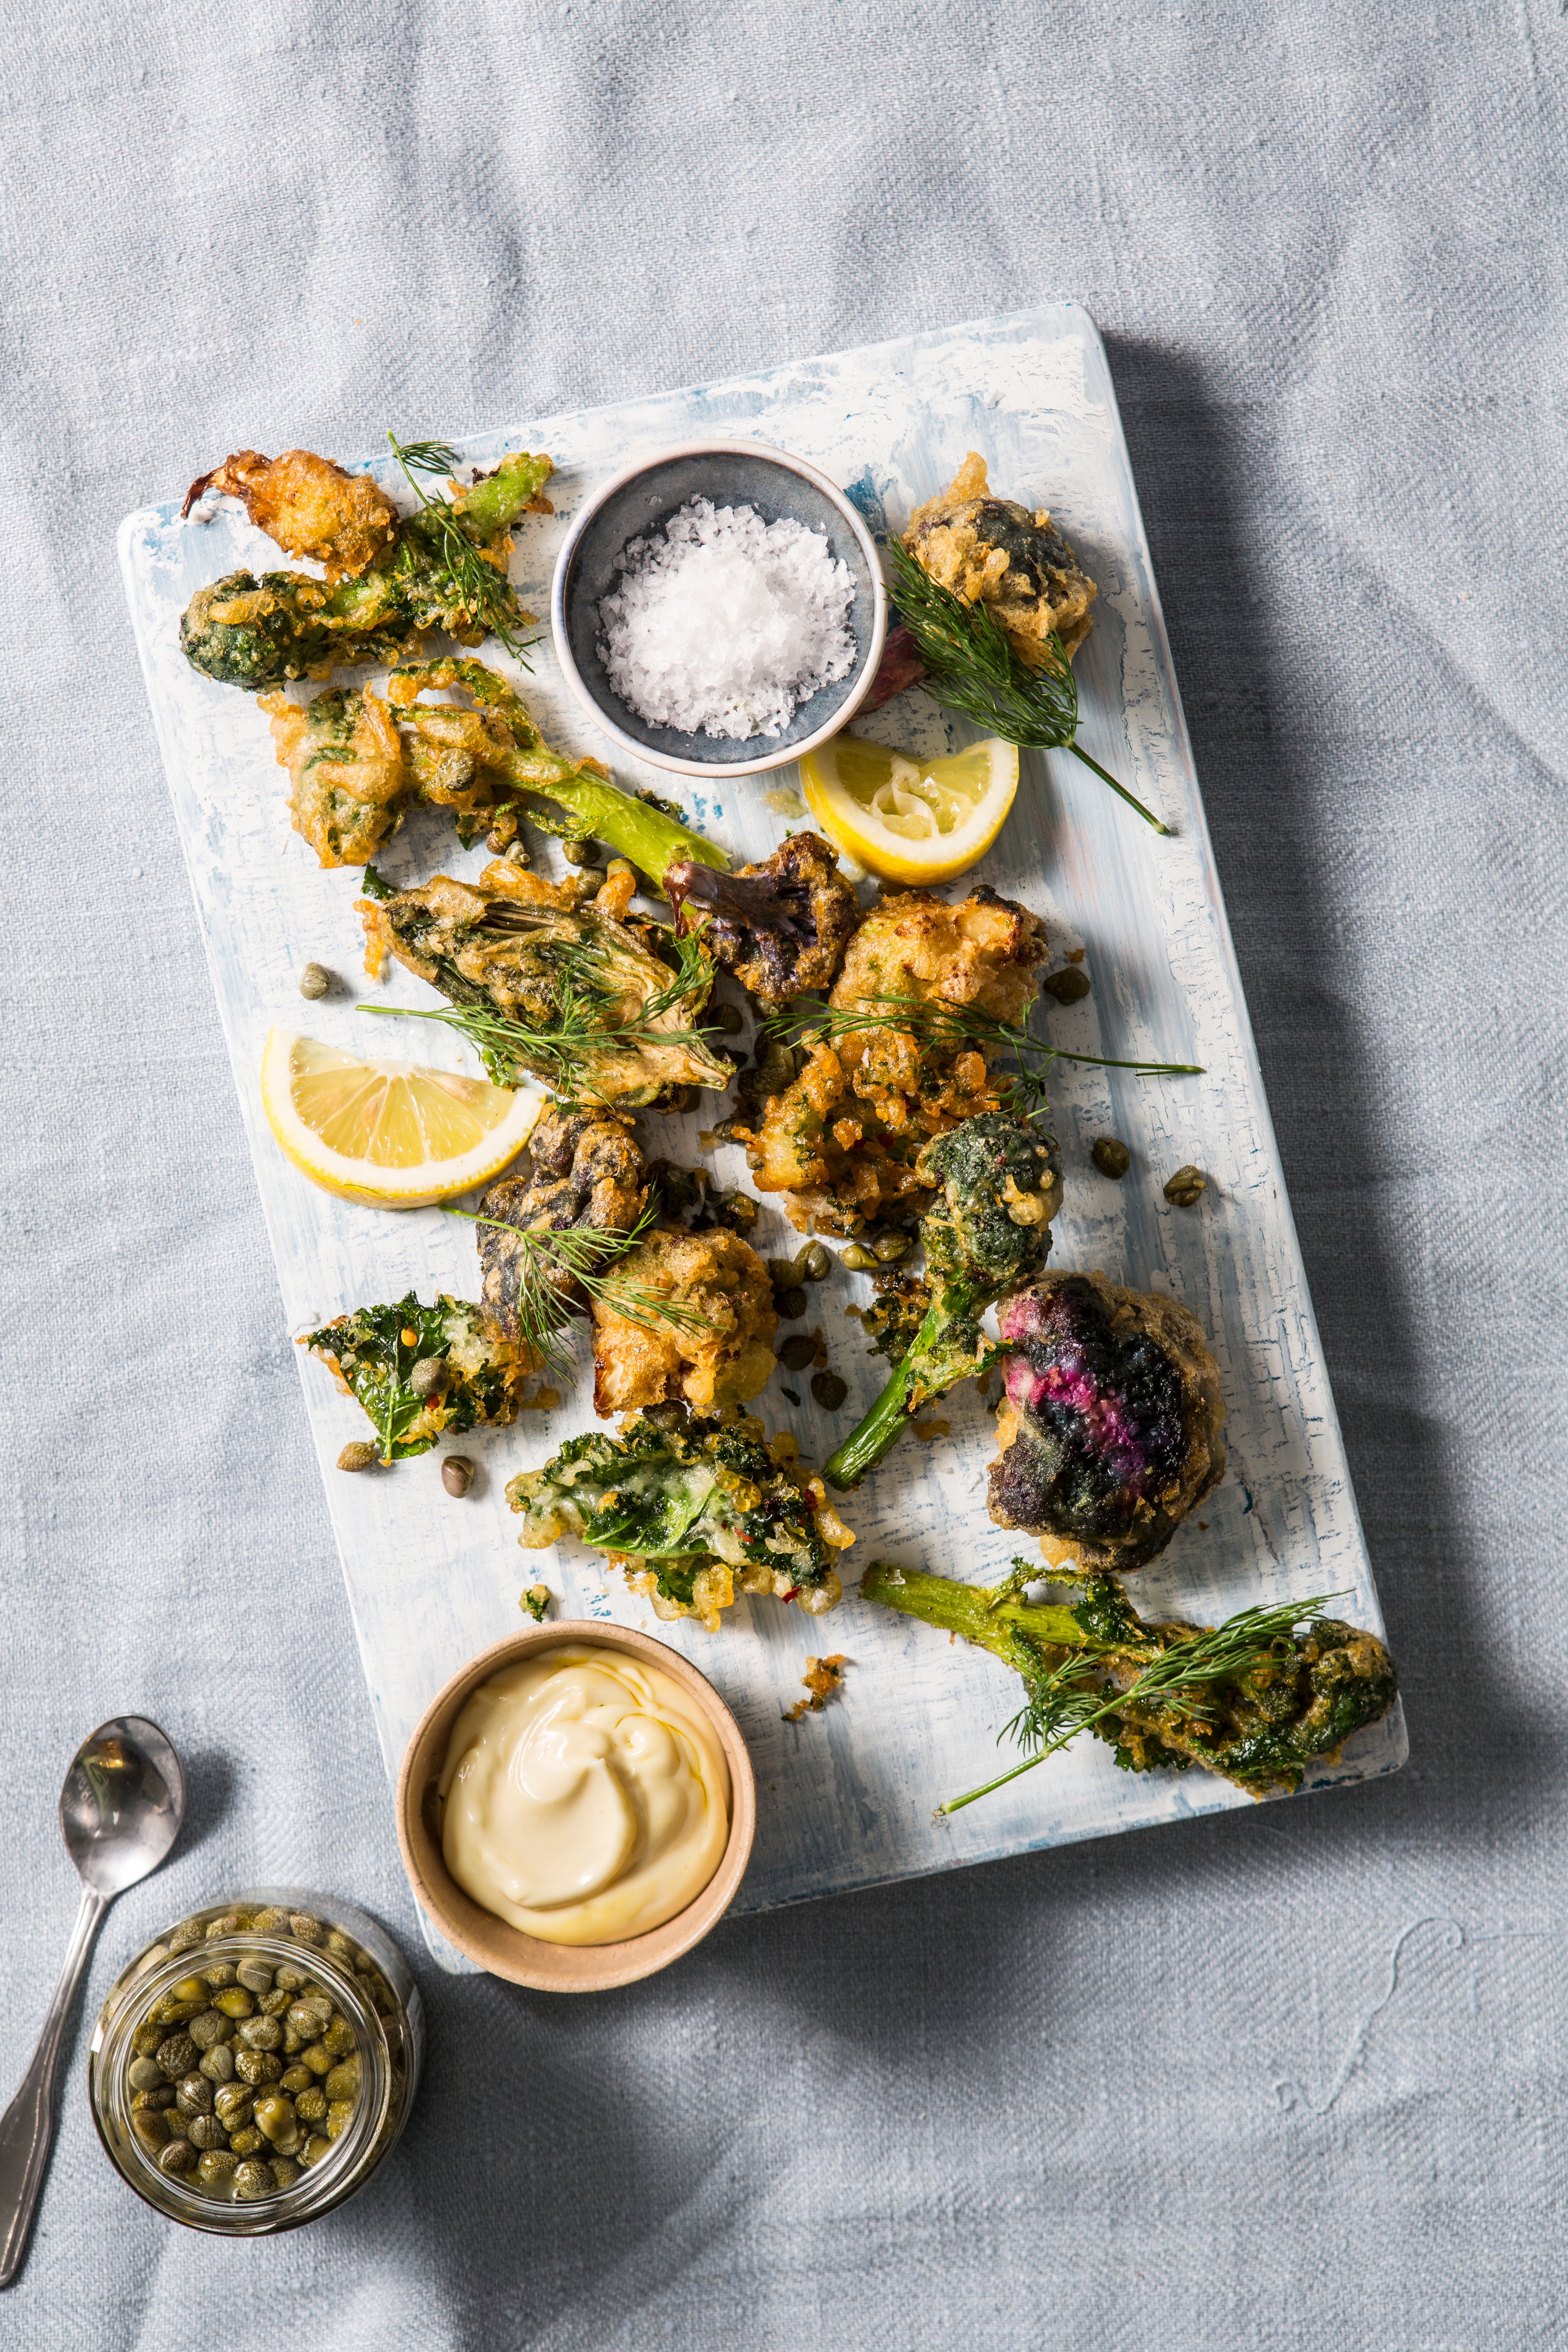
plant, dish, meal, food, herb, produce, vegetable, salt, broccoli, lemon, caper, flowering plant, land plant